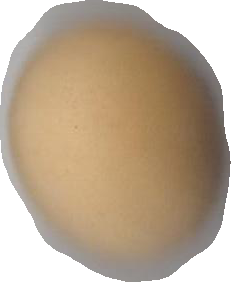
Variety: Dega